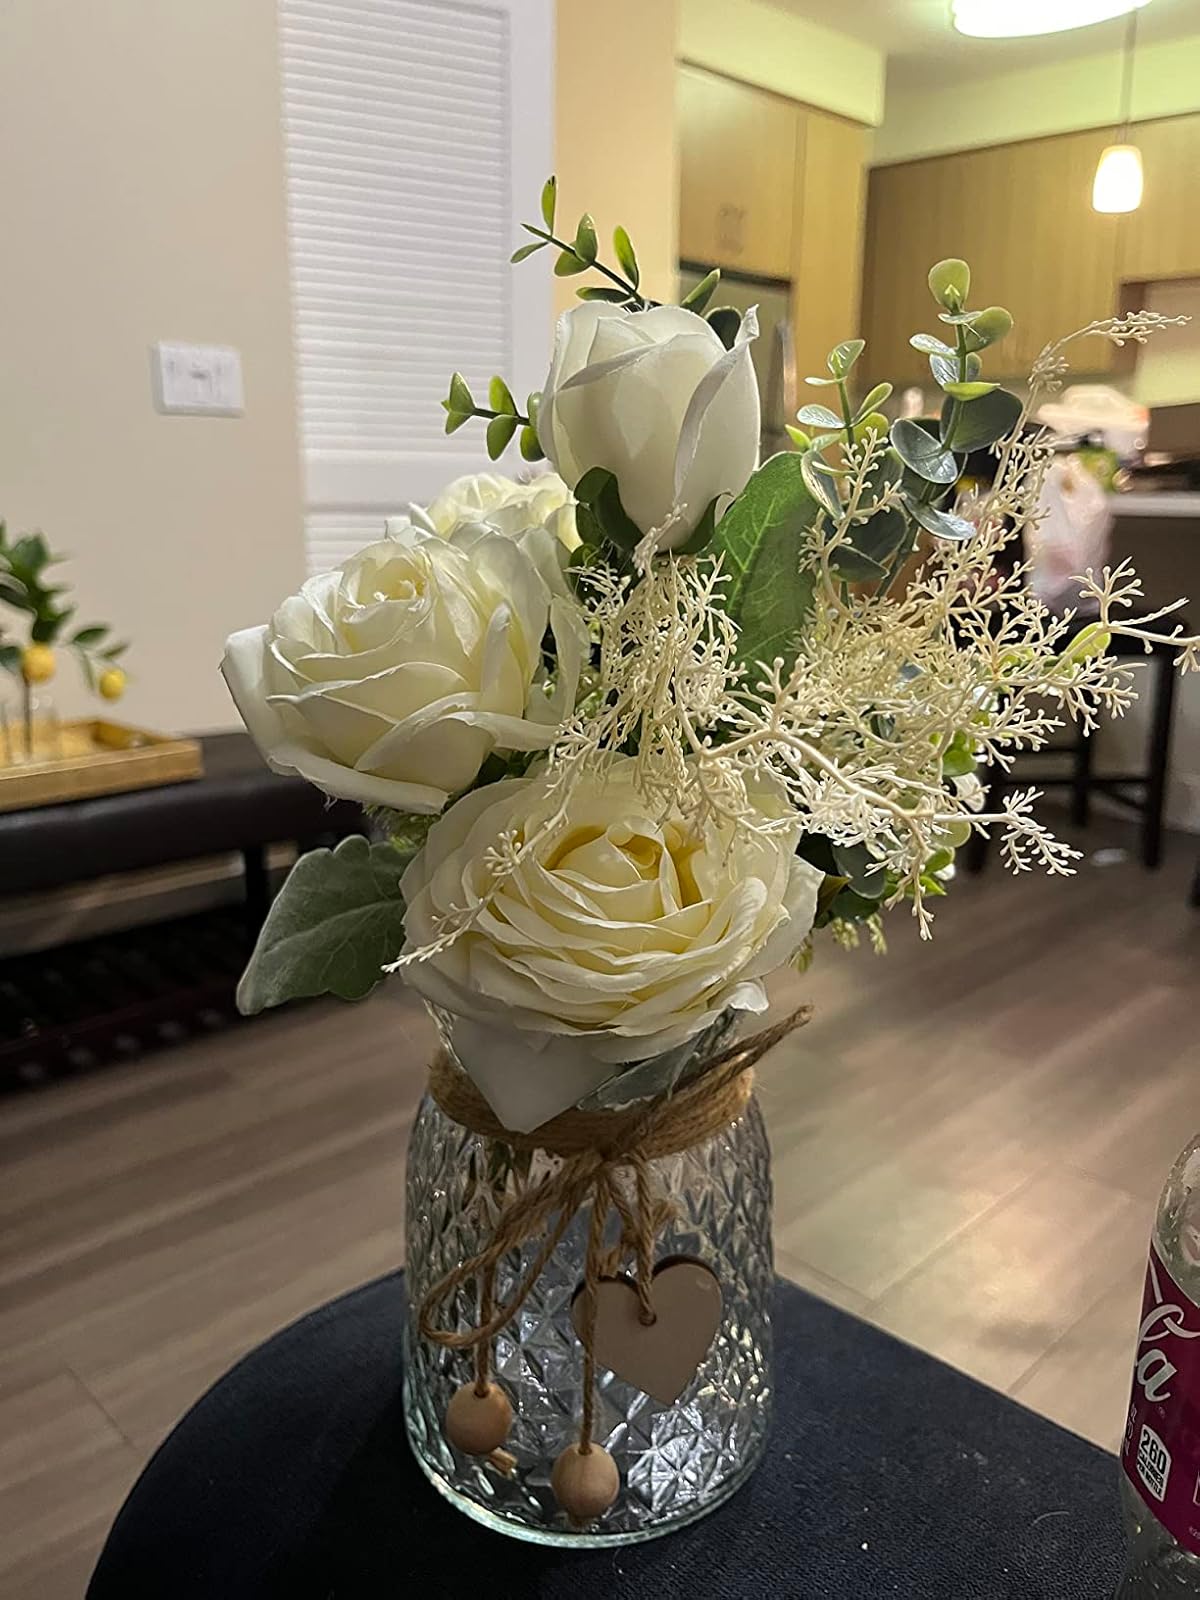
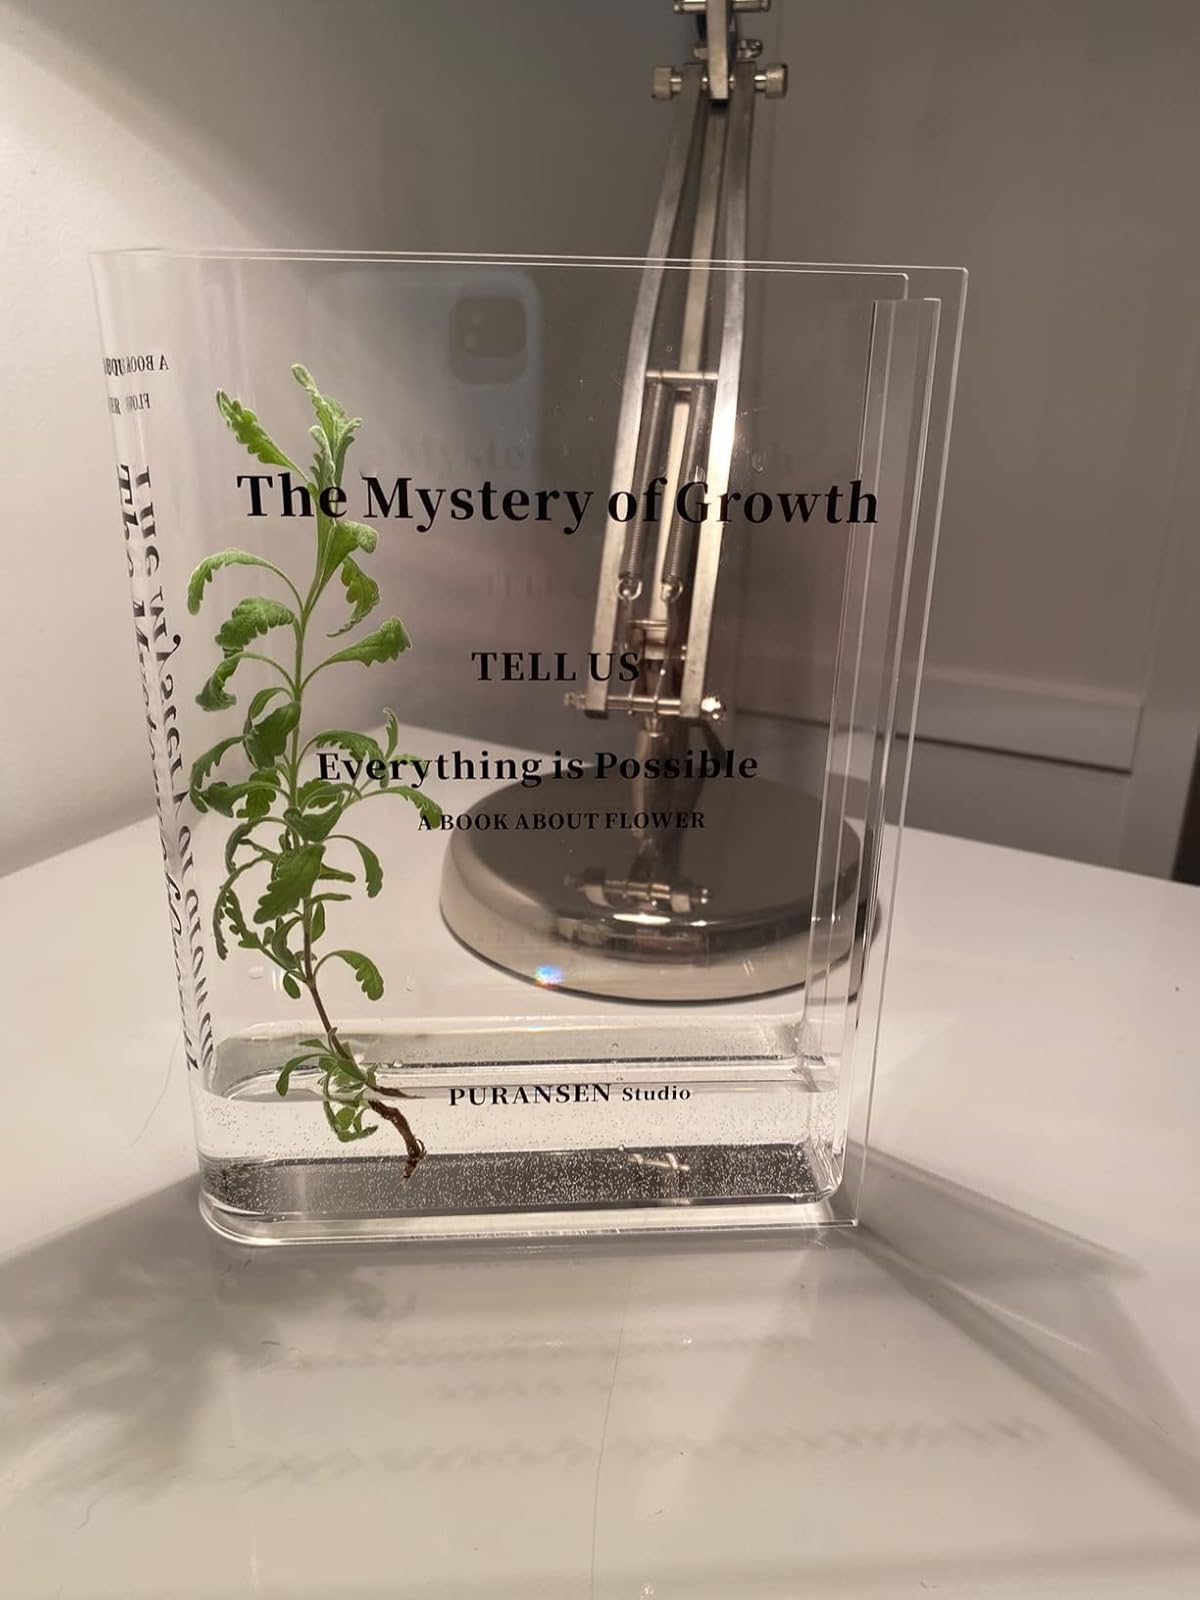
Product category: vase
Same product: no